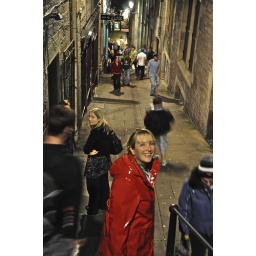
edinburgh international fringe and comedy festival 2009 pretty girl in red mac